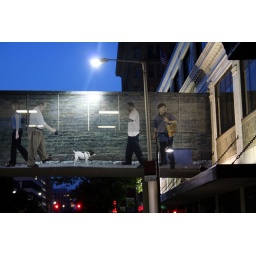
Walkway bridge in Lincoln Nebraska on 12th street between O and N streets.